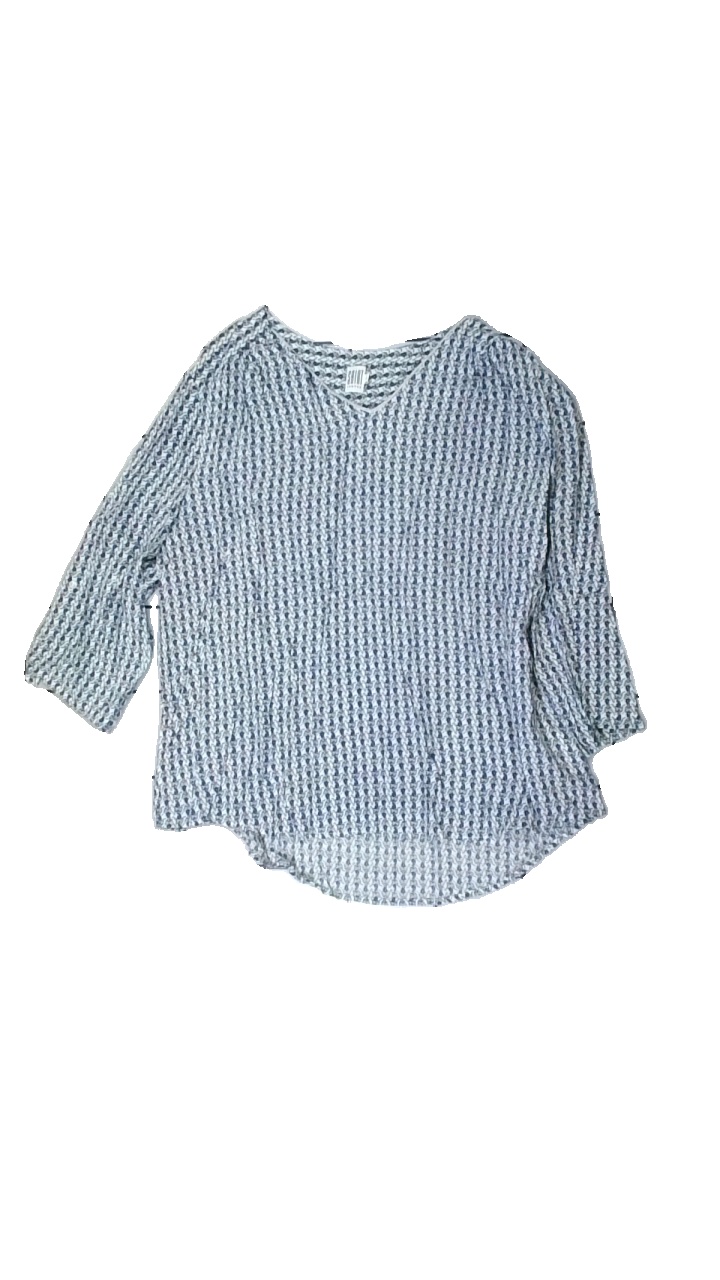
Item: Blouse (Ladies)
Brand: Saint Tropez
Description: blommig blus med trekvarts ärmar
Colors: White, Blue, Red, Multicolor
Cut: Regular
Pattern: Floral print
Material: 100% viscose
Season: All
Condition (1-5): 5
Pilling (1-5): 5
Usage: Reuse
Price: <50